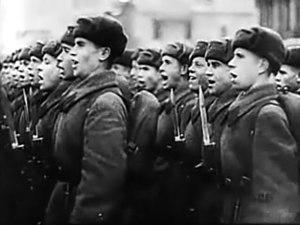
La Défaite des armées allemandes devant Moscou est un film documentaire soviétique réalisé par Leonid Varlamov et Ilya Kopaline, sorti en 1942. Ce documentaire relate la Bataille de Moscou qui s'est déroulée du 2 octobre 1941 au 22 janvier 1942, durant la Seconde Guerre mondiale.
La 31ᵉ armée était une unité de l'armée rouge durant la Grande Guerre patriotique.